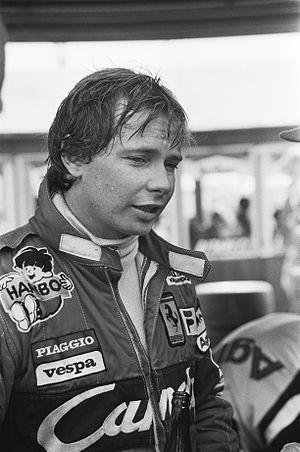
Didier Pironi lors du Grand Prix des Pays-Bas 1982 à Zandvoort.
Didier Pironi est un pilote automobile et motonautique français, né à Villecresnes en Seine-et-Oise, le 26 mars 1952. Il court en Formule 1 à partir de la saison 1978 et remporte trois victoires dont deux avec Ferrari en 1982, année où il lutte pour le titre mondial, notamment avec son coéquipier Gilles Villeneuve qui se tue lors des essais du Grand Prix de Belgique. Il est lui-même victime d'un terrible accident trois mois plus tard, lors du Grand Prix d'Allemagne qui met fin à sa carrière de pilote, alors qu'il est en tête du championnat. Il meurt accidentellement cinq ans plus tard dans une course offshore de bateaux à moteurs à Poole au Royaume-Uni le 23 août 1987.
Soixante quinze pilotes de Formule 1 français se sont engagés sur au moins une épreuve du championnat du monde.